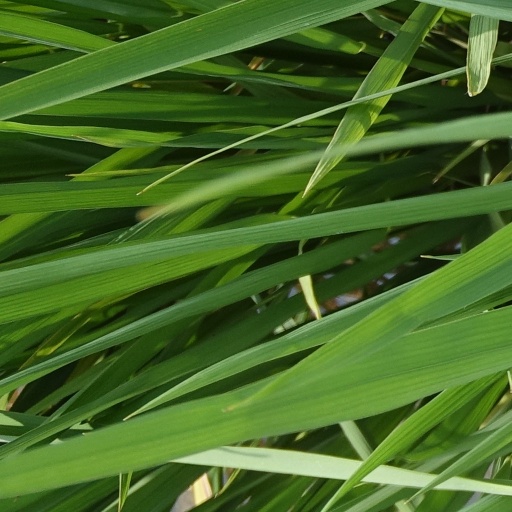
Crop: rice